Walter Höllerer

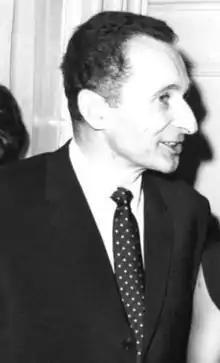
Walter Höllerer in 1966

Walter Höllerer (19 December 1922 – 20 May 2003) was a German writer, literary critic, and literature academic. He was professor of literary studies at Technische Universität Darmstadt from 1959 to 1988. Höllerer was a member of the Group 47, founder of the German literary magazine "Akzente" (1953) and the Literary Colloquium of Berlin (1963).